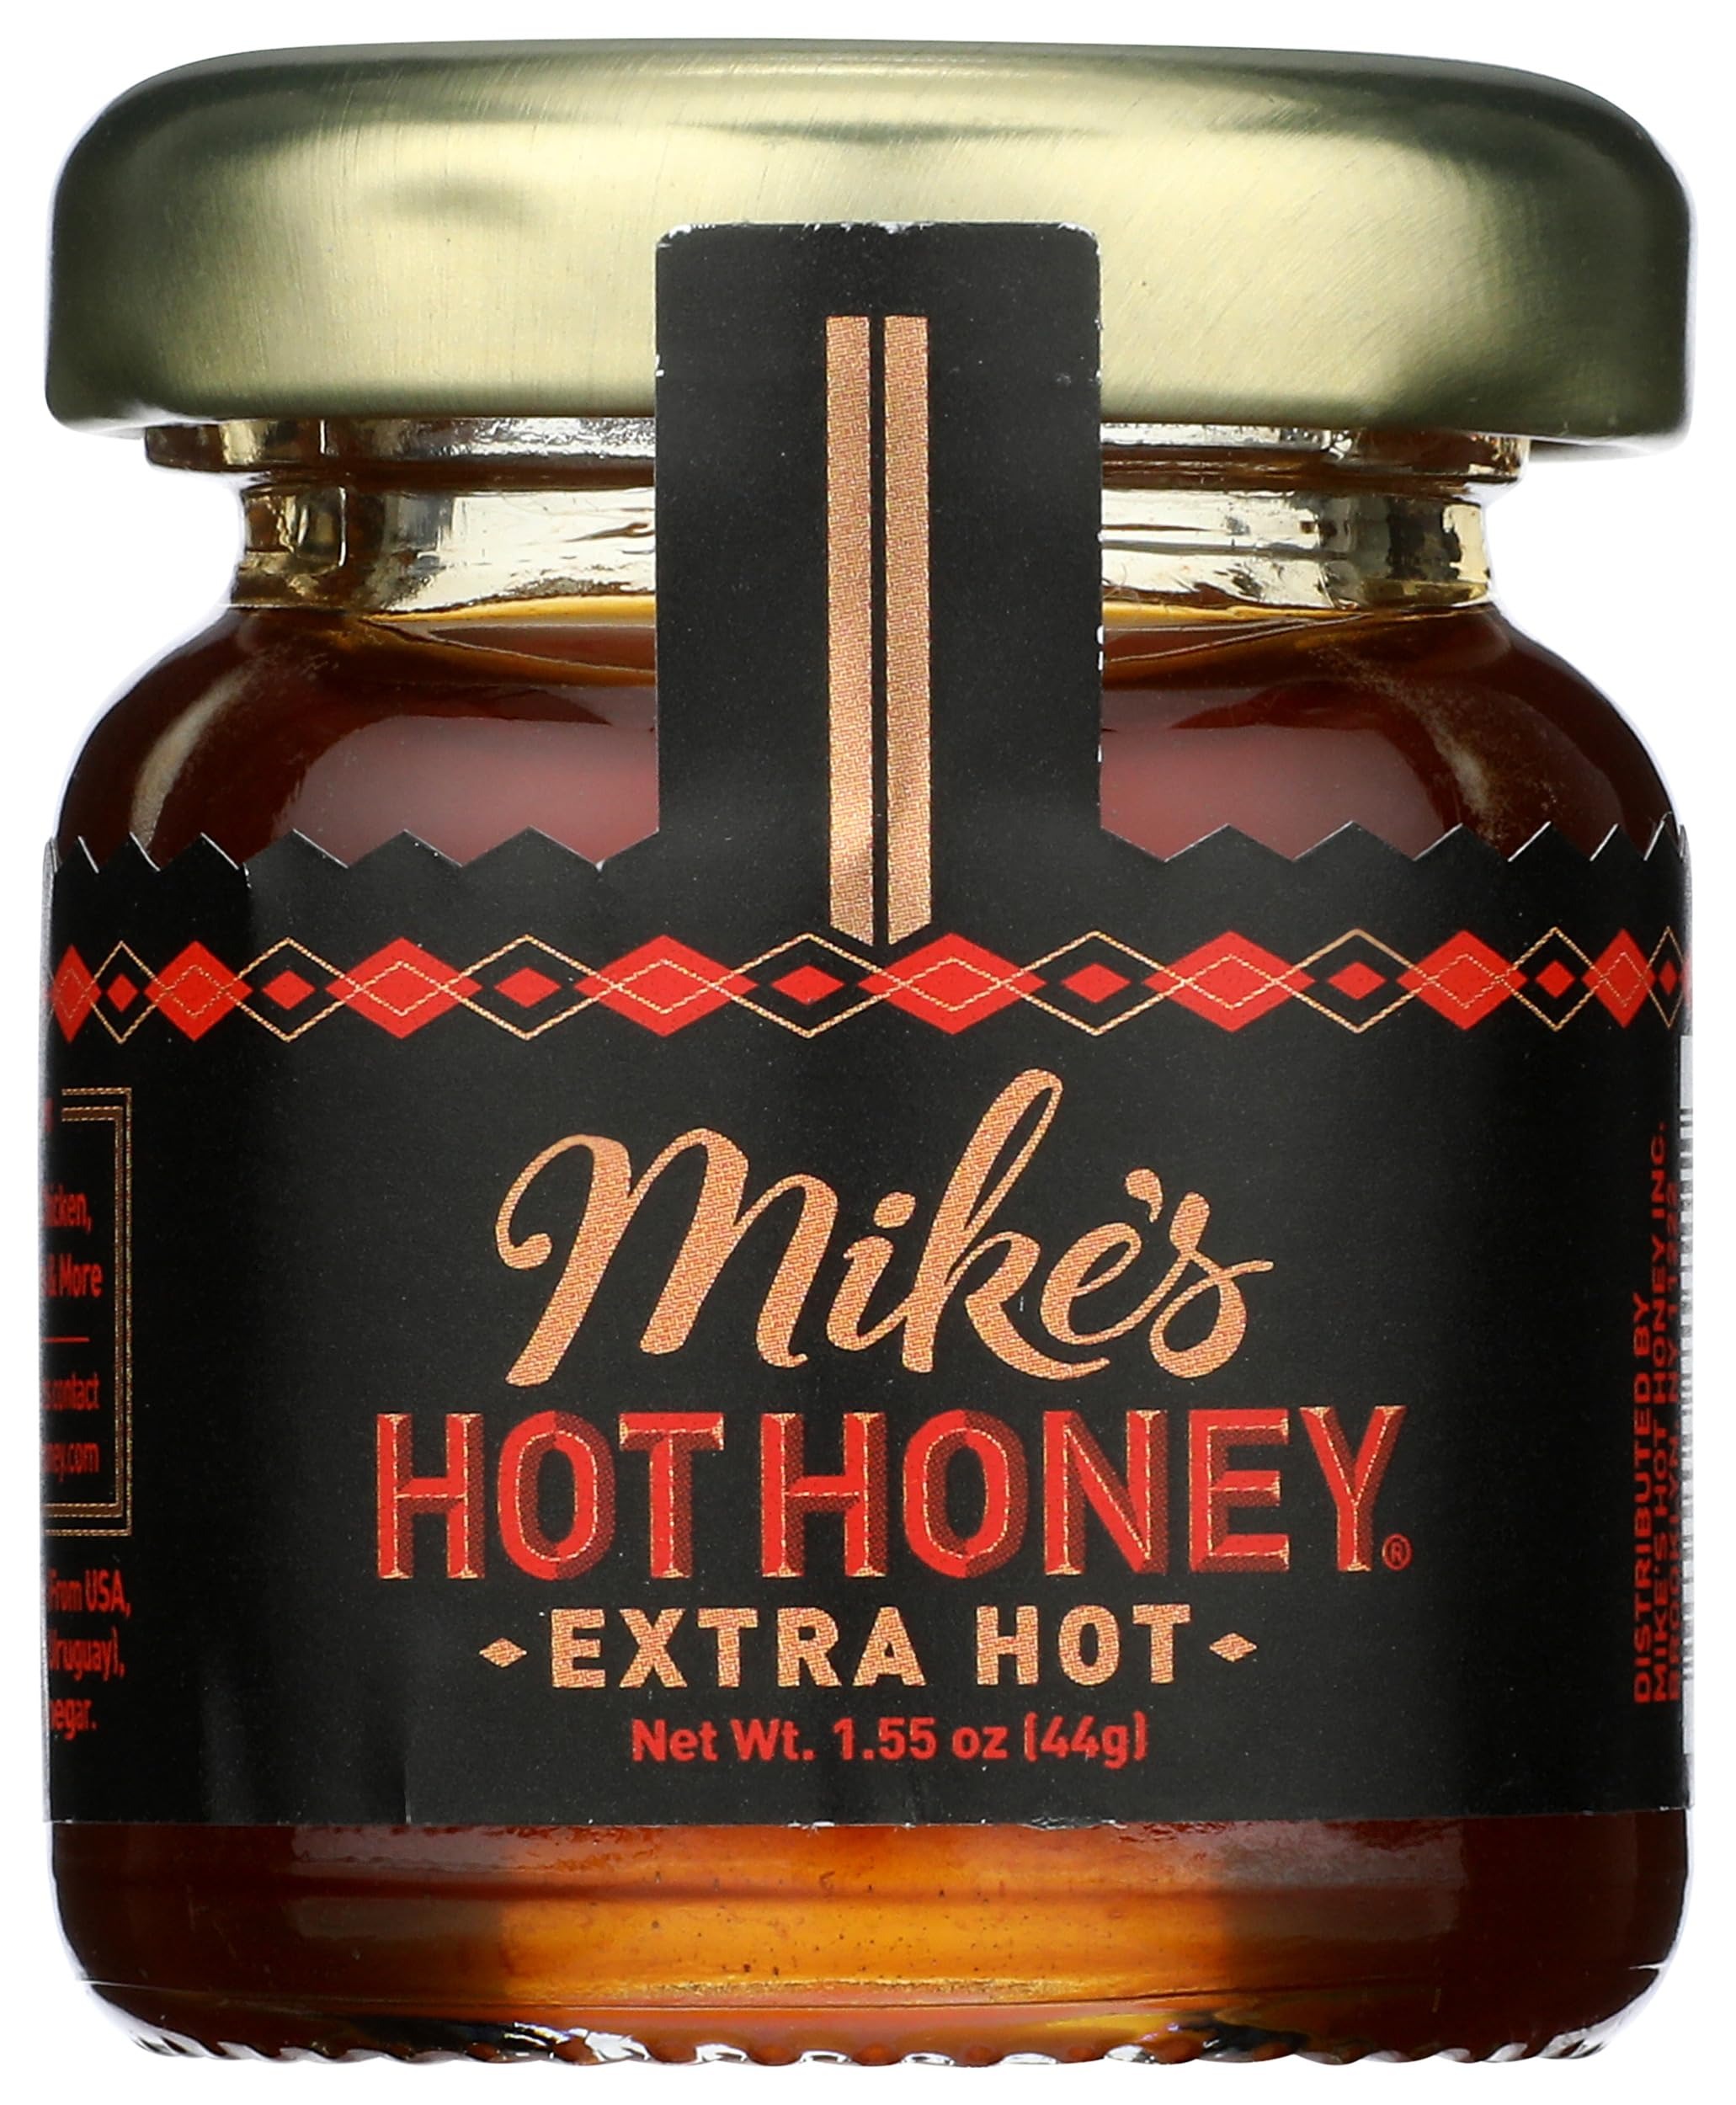
Item Name: Mike's Hot Honey Extra Hot, 1.55 Ounce (Pack of 12)
Bullet Point: Mike's Hot Honey Extra Hot, 1.55 Ounce (Pack of 12)
Value: nan
Unit: None

Price: 1